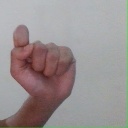
अक्षर: घ